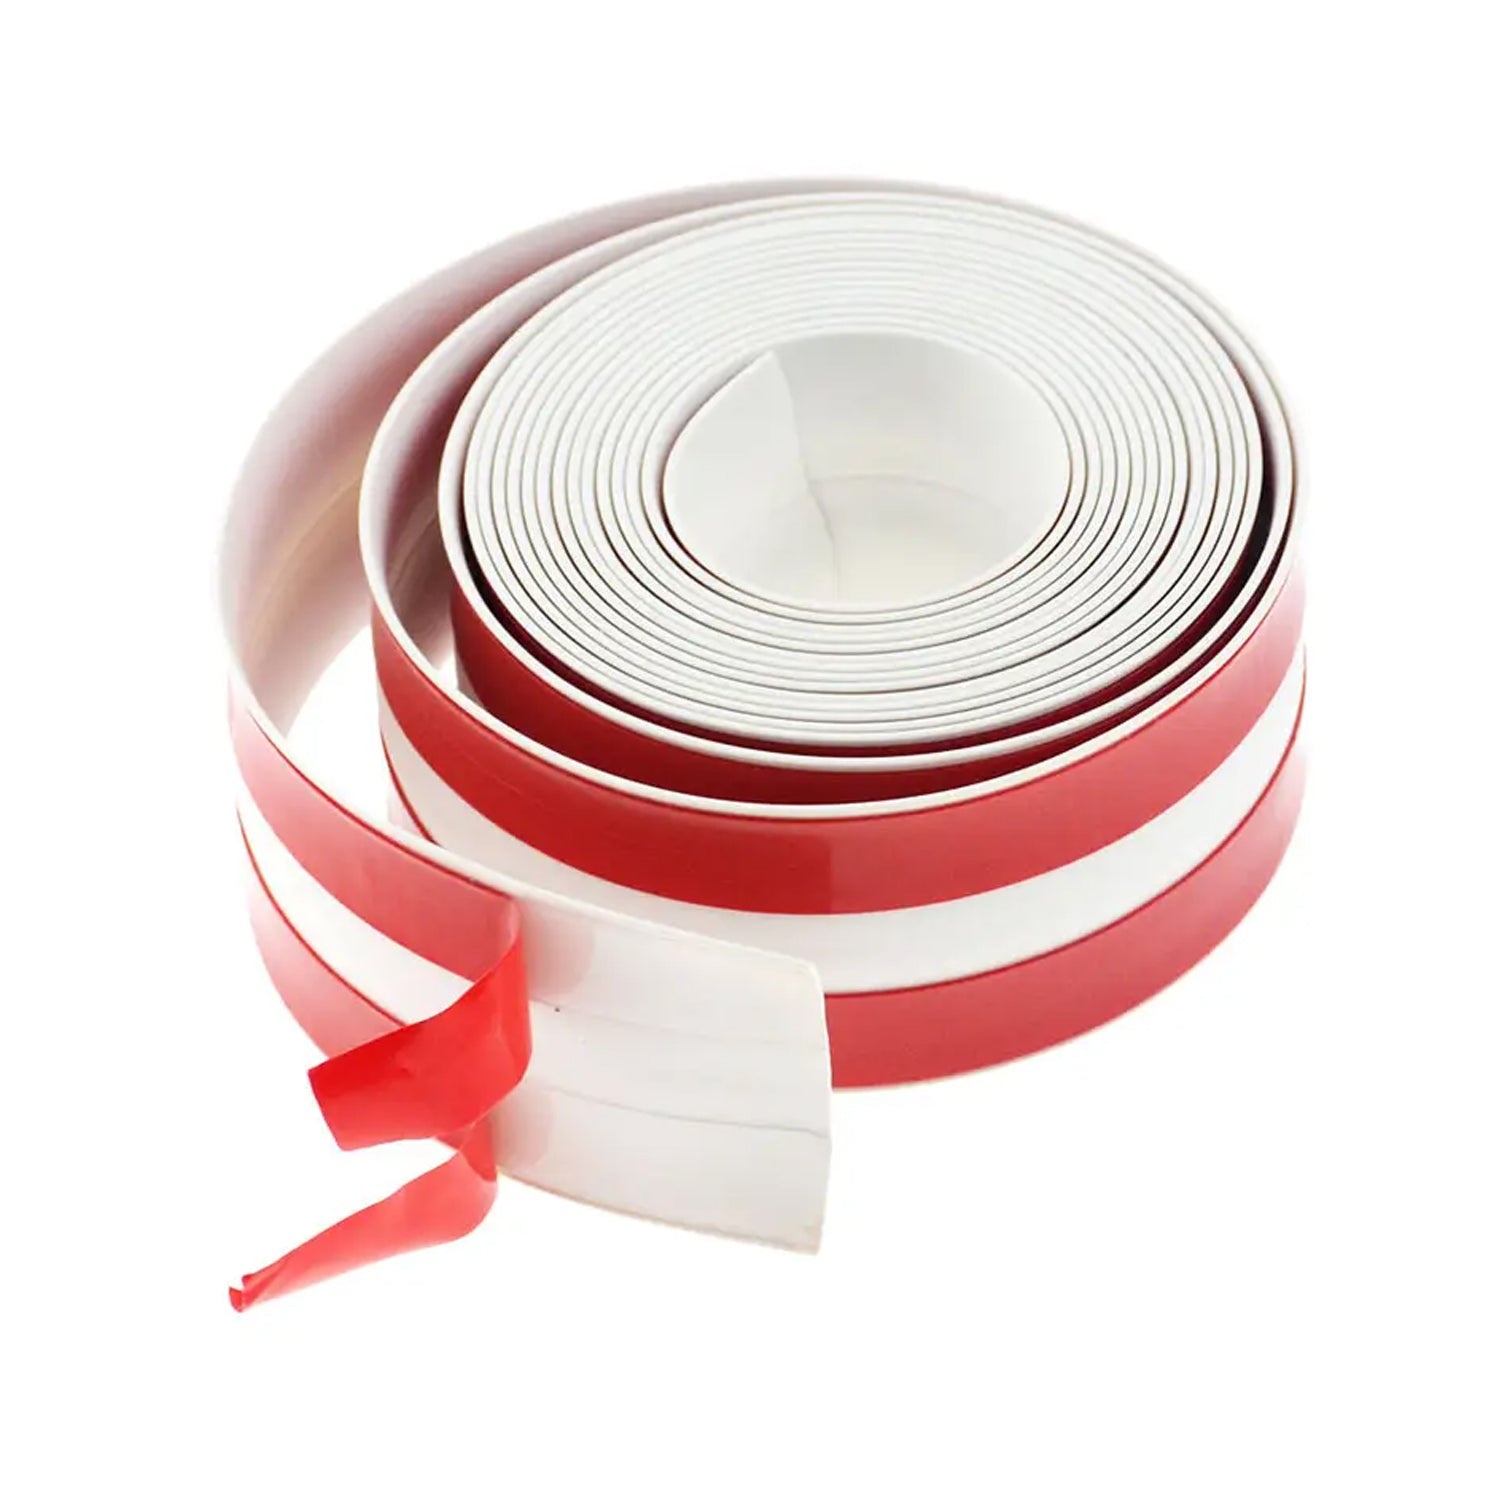
KITCHEN SINK PLATFORM STICKER BATHROOM CORNER TAPE (3.2 METER SIZE)
4994 KITCHEN SINK PLATFORM STICKER BATHROOM CORNER TAPE (3.2 METER SIZE) Description :- Waterproof & Oilproof Caulk Tape Made of waterproof PE material. Waterproof caulk strip is widely used in tub, toilet, bathtub, bathroom, and kitchen. Features stronger stickiness and adhesion than traditional PVC, environmentally friendly. Durable & Tight Seal Sealing caulk strip self-adhesive tape with a high performance adhesive can adhere to any angle and surface to form a tight seal. Durable caulking tape let your home take on a new look. Flexible & Pre-Shaped for Fast & Easy Installation Gap sealer waterproof tape simply peel and press it to the surface in minutes. You can cut our adhesive caulk strip as you need; No tools, No mess, hassle and waste, easy alternative to regular caulk. Stronger & Longer Adhesion Upgraded PE waterproof tape for kitchen sink with thicker caulk, so the time of the stickiness will be longer and stronger. Please make sure the surface is clean and dry before you use it in wet places, and remove any existing silicone caulking prior to installation. Kitchen Sink Tape Waterproof for Corner It's suitable for parallel and vertical smooth surfaces. Caulk tape’s print will be sent as per availability. . Stronger Stickiness and Adhesion Self-adhesive caulk tapes with thicker caulk, so the time of the sickness will be longer and stronger. Oil Proof Caulk Tape. Similar SKU Also 4652 Dimension :- Volu. Weight (Gm) :- 61 Product Weight (Gm) :- 211 Ship Weight (Gm) :- 211 Length (Cm) :- 8 Breadth (Cm) :- 8 Height (Cm) :- 4
Brand: Mukund shopping mart
Category: Hardware > Building Consumables > Protective Coatings & Sealants